Red-footed falcon

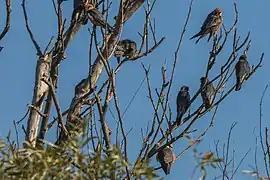
A colony of red-footed falcons

The red-footed falcon tends to reside in typical steppe type habitats ranging from Eastern Europe to Lake Baikal in Central Asia. This is a diurnal bird of open country with some trees, often near water. They tend to migrate far south for the winter, including in areas of Africa. The red-footed falcon tends not to make their own nests, but tend to use abandoned nests made by other birds such as the hooded crow, rook, and magpie. The nests that are chosen tend to be higher than the majority of the other nests; the nests tend to be above the ground and within of the tree top. Most of these nests tend to be near the edge of woods, avoiding nesting on solitary trees. Breeding takes place in these abandoned nests; usually breeding occurs colonially in rookeries because these birds tend to stay together in groups. This is also important because fledging success tends to be higher when these birds are in colonies and are not solitary. The red-footed falcon relies on the nests built by rooks, and with a decline in population of rooks, the number of suitable rookeries for colonial nesting has also decreased, leading humans to ideas of conservation.